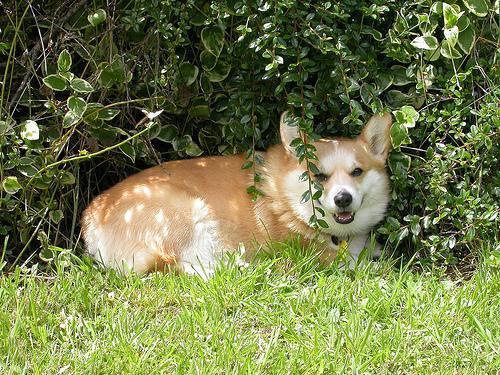
Pembroke